Sympathoadrenal system

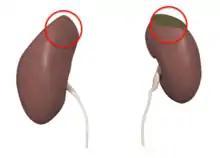
This is a representation of the kidneys in the human body. The left kidney depicted is healthy with normal functioning. The right kidney depicted has a tumor (shown inside the red circle). This disease is called pheochromocytoma and causes an increased level of adrenaline to be released into the circulatory system.

Hypoglycemia, or low blood glucose, causes cardiovascular physiological effects as a result of the sympathoadrenal system. These physiological changes include an increased heart rate, increased heart contractility, and decreased peripheral arterial resistance. Together, the effects increase peripheral blood pressure, but decrease central blood pressure. This can have larger effects on those with diabetes. Hypoglycemia may cause greater arterial wall stiffness and less elasticity, which in turn decreases blood pressure and increases the heart's workload. Symptoms of hypoglycemia related to the symapthoadrenal system include anxiety, tremors, irregular heartbeat, sweating, hunger, and paresthesia. Hypothermia and neurological deficits can also occur. Permanent brain damage is uncommon but have been seen in some who suffer from hypoglycemia. The activation of the system is assisted by norepinephrine, acetylcholine, and epinephrine. Hypoglycemia unawareness can occur because the symapthoadrenal system response is reduced, in turn, the symptoms are reduced. Since the symptoms go unnoticed, this may lead to a dangerous cycle of hypoglycemia and an increased risk of severe hypoglycemia, which can have serious consequences.